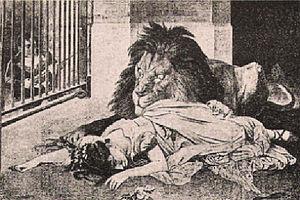
Les ménageries ambulantes étaient des collections en tournée d'animaux exotiques vivants. À partir de la fin du XVIIIᵉ siècle, elles deviennent progressivement une partie régulière de la culture des distractions dans toute l'Europe et aux États-Unis. Ces ménageries sont exploitées par des forains qui se déplacent avec leurs animaux de place en place, pour les présenter au public dans des baraques aux animaux contre un droit d'entrée. Contrairement au cirque, la sensation de ces spectacles animaliers ne réside pas dans le dressage d'animaux tout à fait apprivoisés, mais dans la présentation de leurs caractères surprenants.